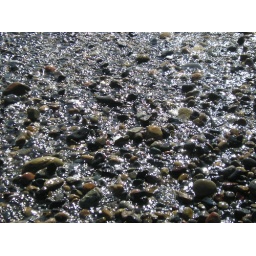
Tide running over rocks